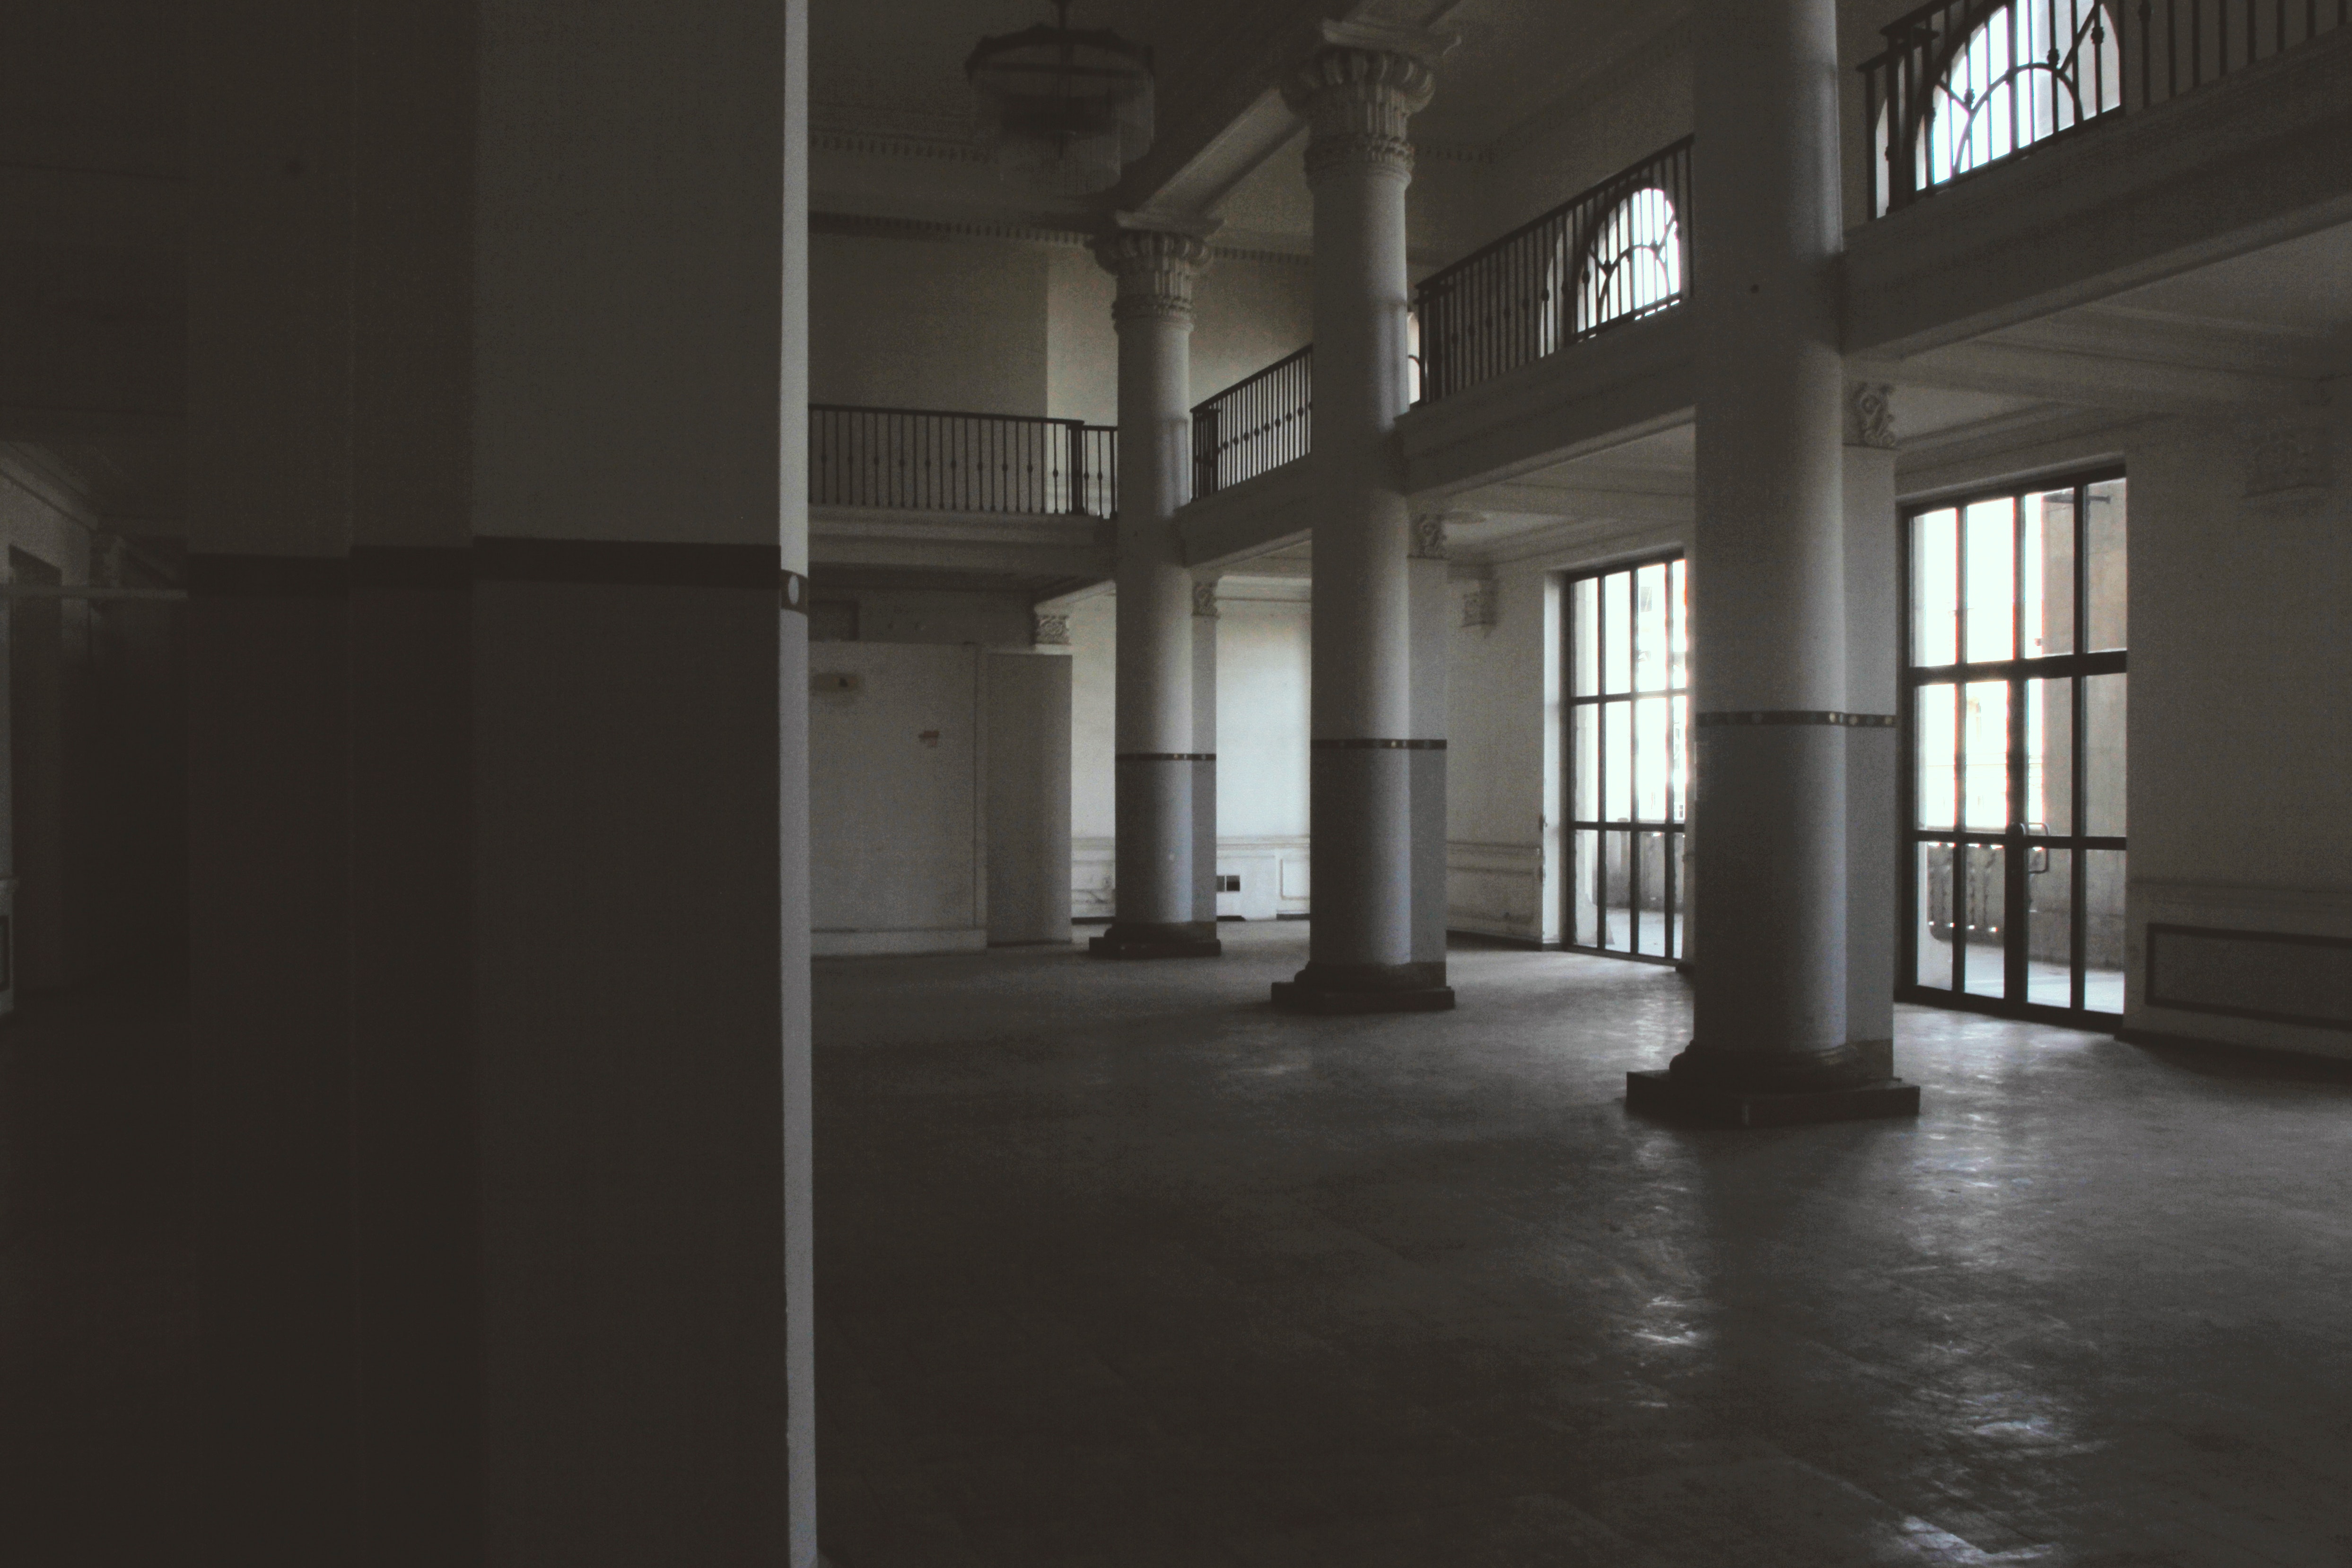
building, architecture, floor, room, daylighting, house, window, hall, ceiling, flooring, interior design, darkness, glass, loft